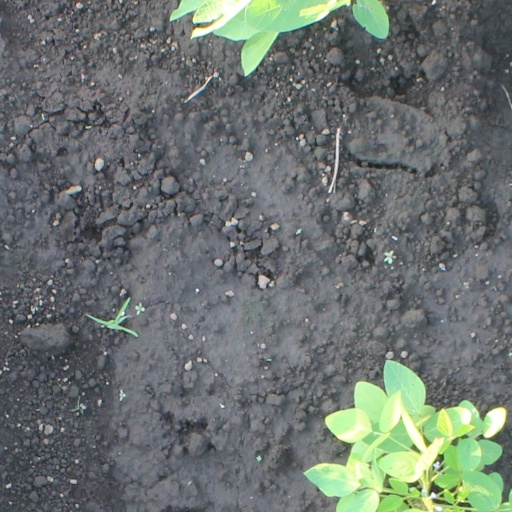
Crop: soybean